St. John's Church, Midnapore

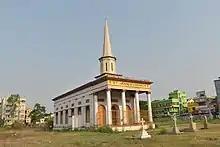
St John’s Church in Medinipur

St. John's Church, Midnapore is a church made by the Church Mission Society of England. It was built in 1851 at Sekpura in Midnapore, Paschim Medinipur district in the Indian state of West Bengal. There are several notable graves inside the church cemetery. It is under the Diocese of Durgapur, C. N. I.